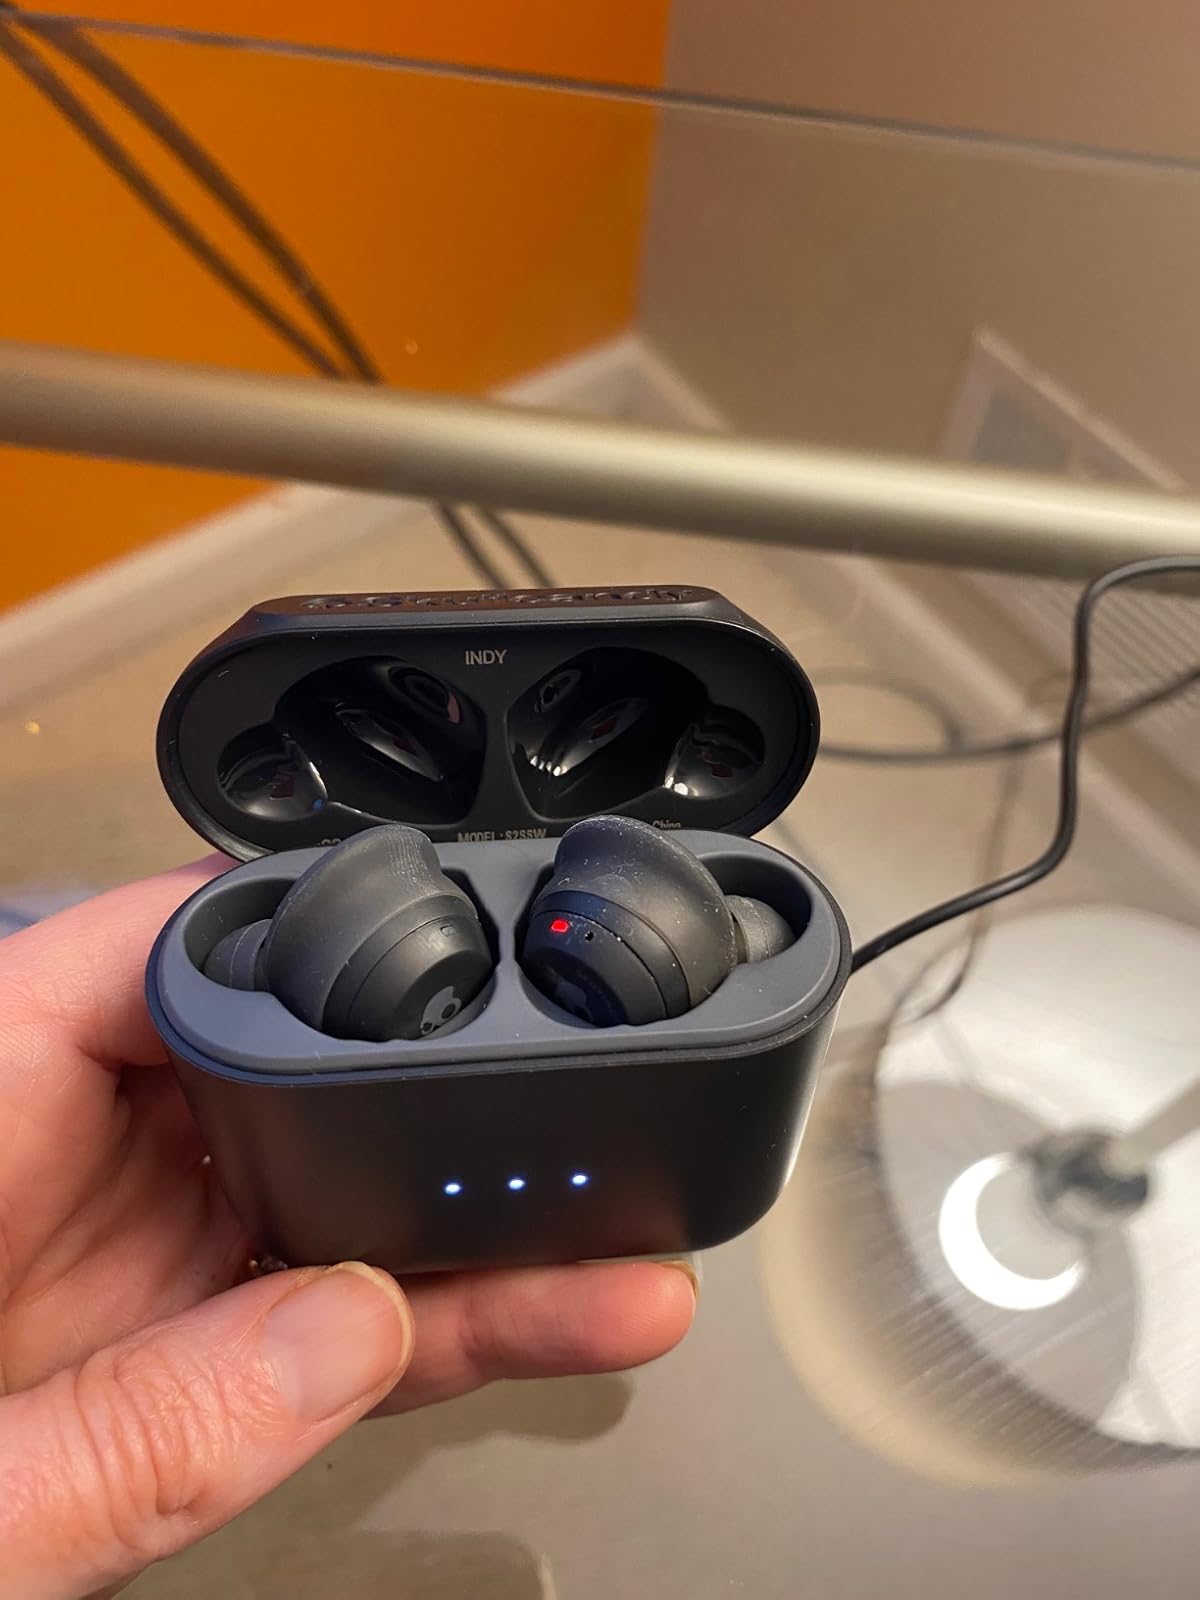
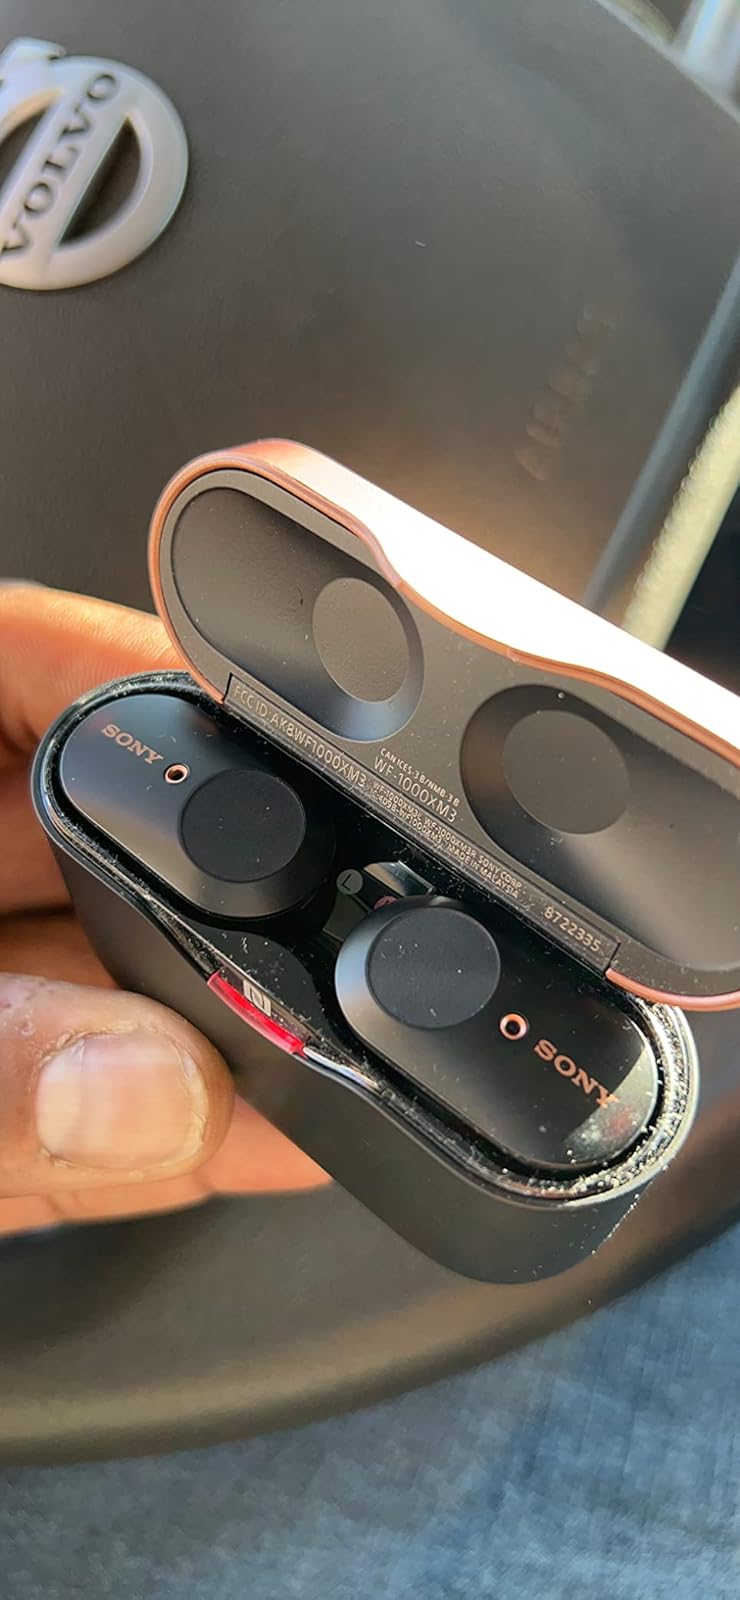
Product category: earbuds
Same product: no